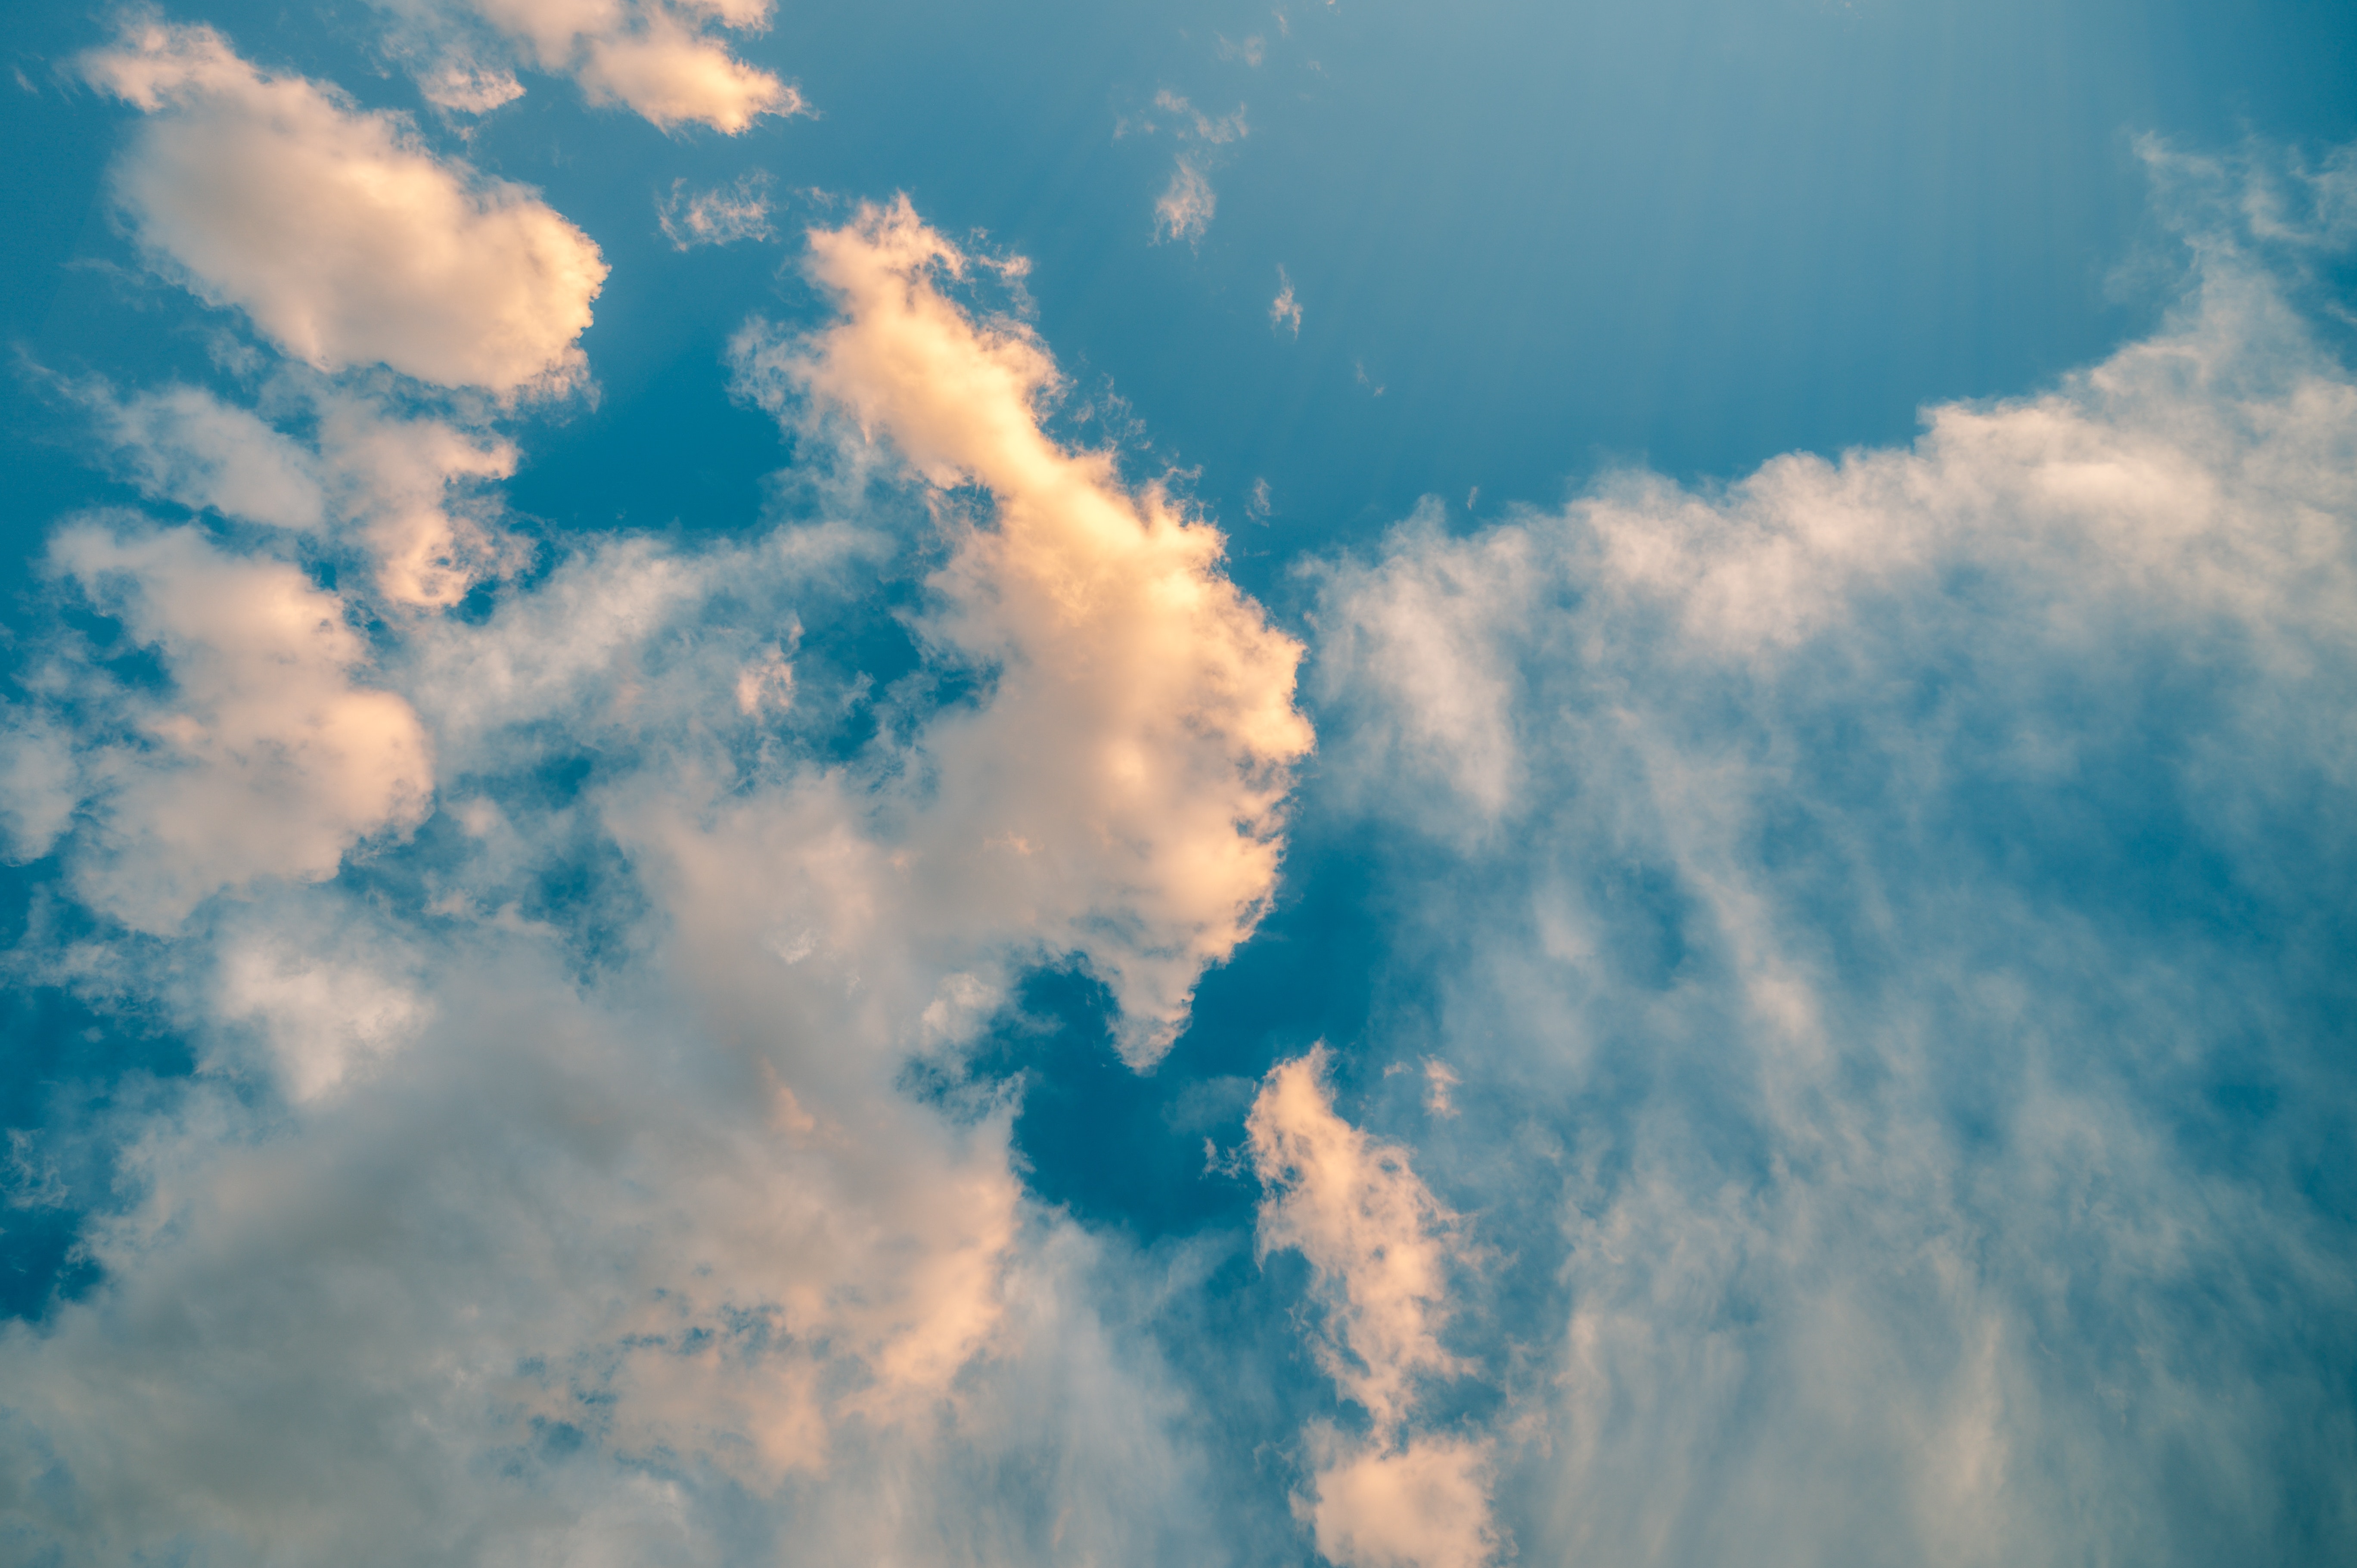
natural, cloud, sky, atmosphere, blue, cumulus, geological phenomenon, electric blue, pattern, meteorological phenomenon, evening, art, natural landscape